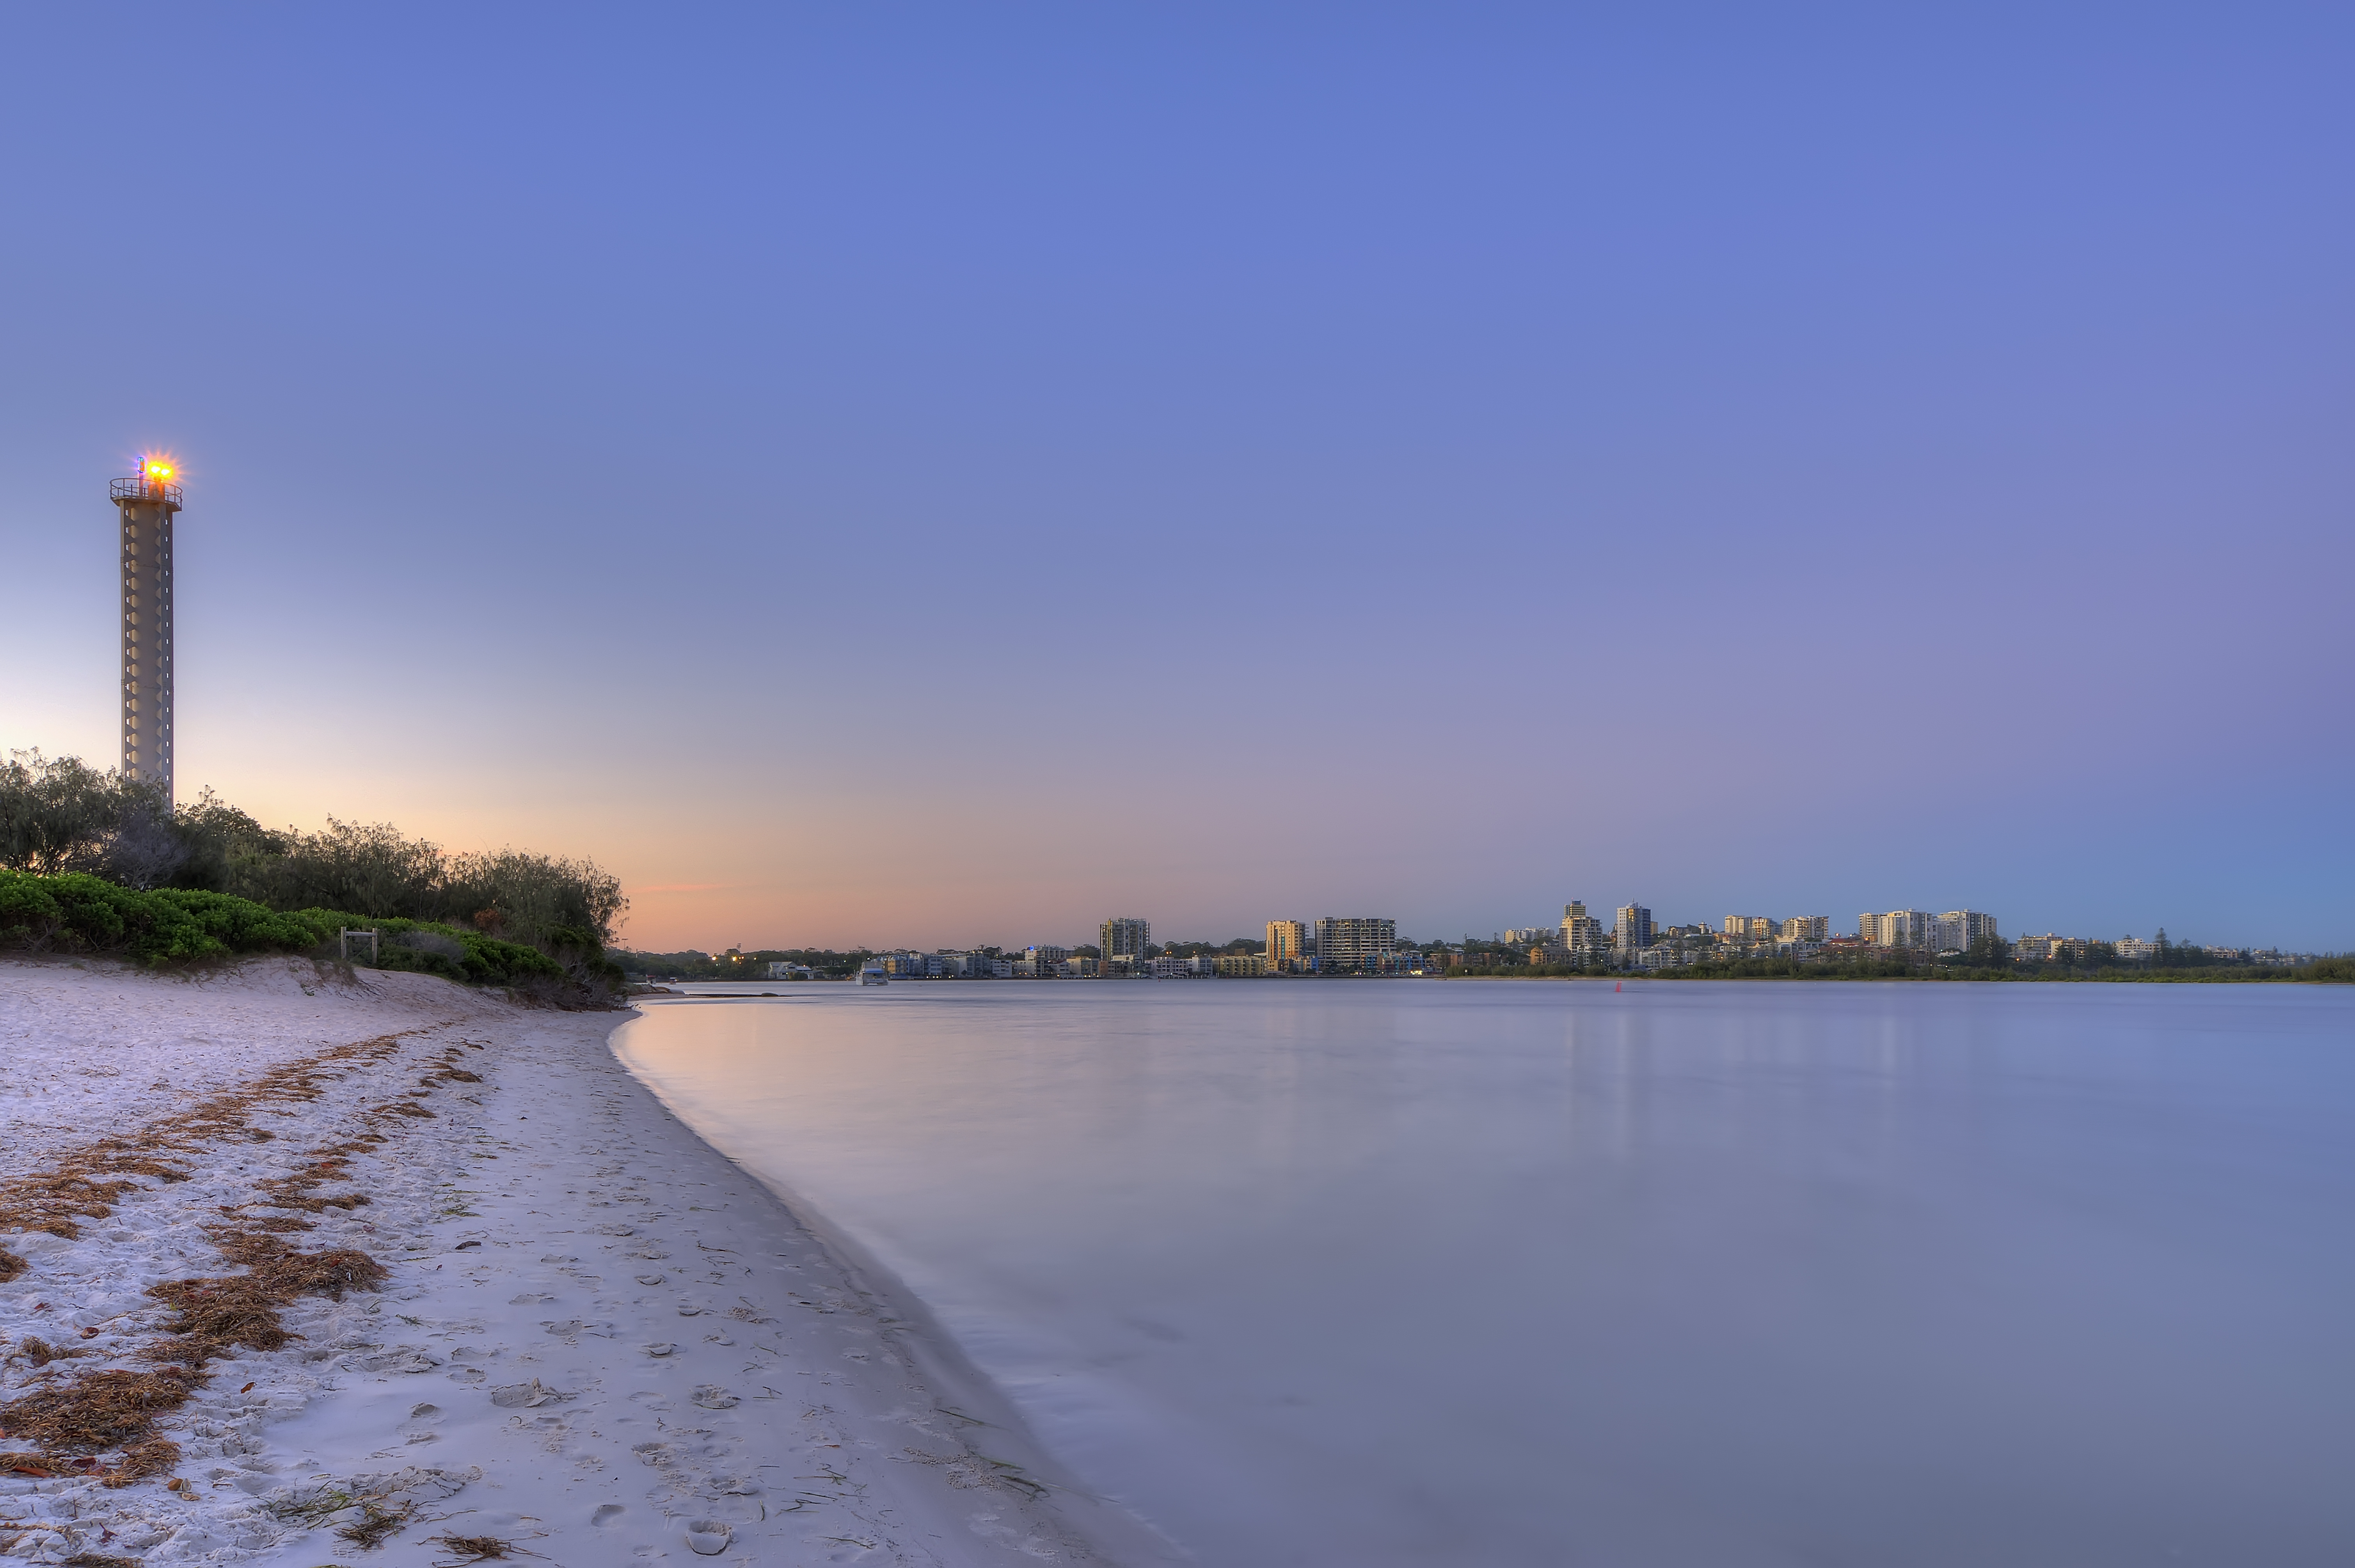
beach, sea, tree, water, sand, horizon, snow, light, cloud, sky, sun, sunrise, sunset, skyline, sunlight, morning, shore, lake, dawn, river, dusk, evening, reflection, scenic, weather, bay, reservoir, nikon, set, waterway, australia, hdr, clouds, tripod, colours, down, beautiful, 7100, front, d, nikkor, sundown, d7100, queensland, brisbane, 1024mm, atmospheric phenomenon